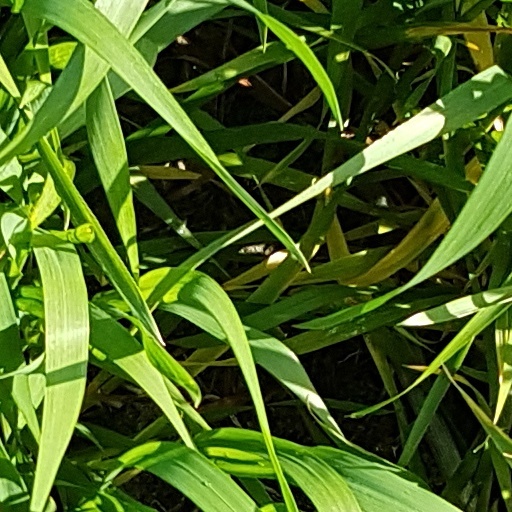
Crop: wheat